Arthur A. O'Leary

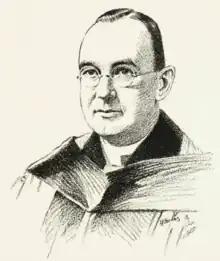
Sketch of Arthur O'Leary in academic regalia

O'Leary was a proponent of expanding Georgetown's athletic programs, in part due to the recognition that they proved to be profitable for other universities, and greatly expanded scholarships available to athletes. Unlike his predecessor, O'Leary was a rather conservative figure. In 1935, O'Leary warned of the prevalence of communism in the United States. The following year, "The Hoya", Georgetown's student newspaper, echoed this sentiment, reporting on the growth of the Communist Party in the United States and the prevalence of communism among faculty across the country. In light of protests at college campuses around the country against involvement in World War II, such as the presence of the Reserve Officers' Training Corps on campuses, and increasing political tension, O'Leary requested that the Jesuit provincial superior appoint a censor in 1937 to review any public speeches that would be given by Jesuits, so as to remove any political overtones. Due to the national mobilization during the War, Georgetown's campus became a testing ground for the Army Specialized Training Center.